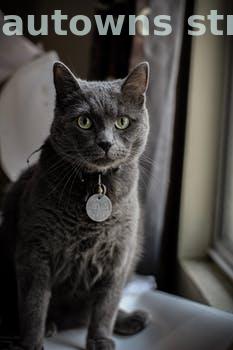
Label: Watermark